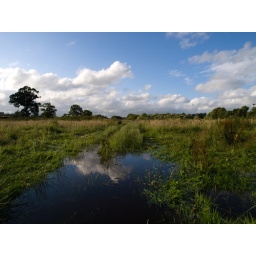
After strong rain this field gets big puddles in the low bits, which then nicely reflect the sky :)